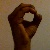
The image shows a hand gesture representing the letter 'O' in Indian Sign Language.